Serbia in the Eurovision Song Contest 2013

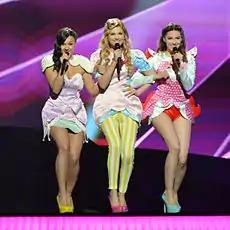
Moje 3 during a rehearsal before the first semi-final

Moje 3 took part in technical rehearsals on 7 and 10 May, followed by dress rehearsals on 13 and 14 May. This included the jury show on 13 May where the professional juries of each country watched and voted on the competing entries.